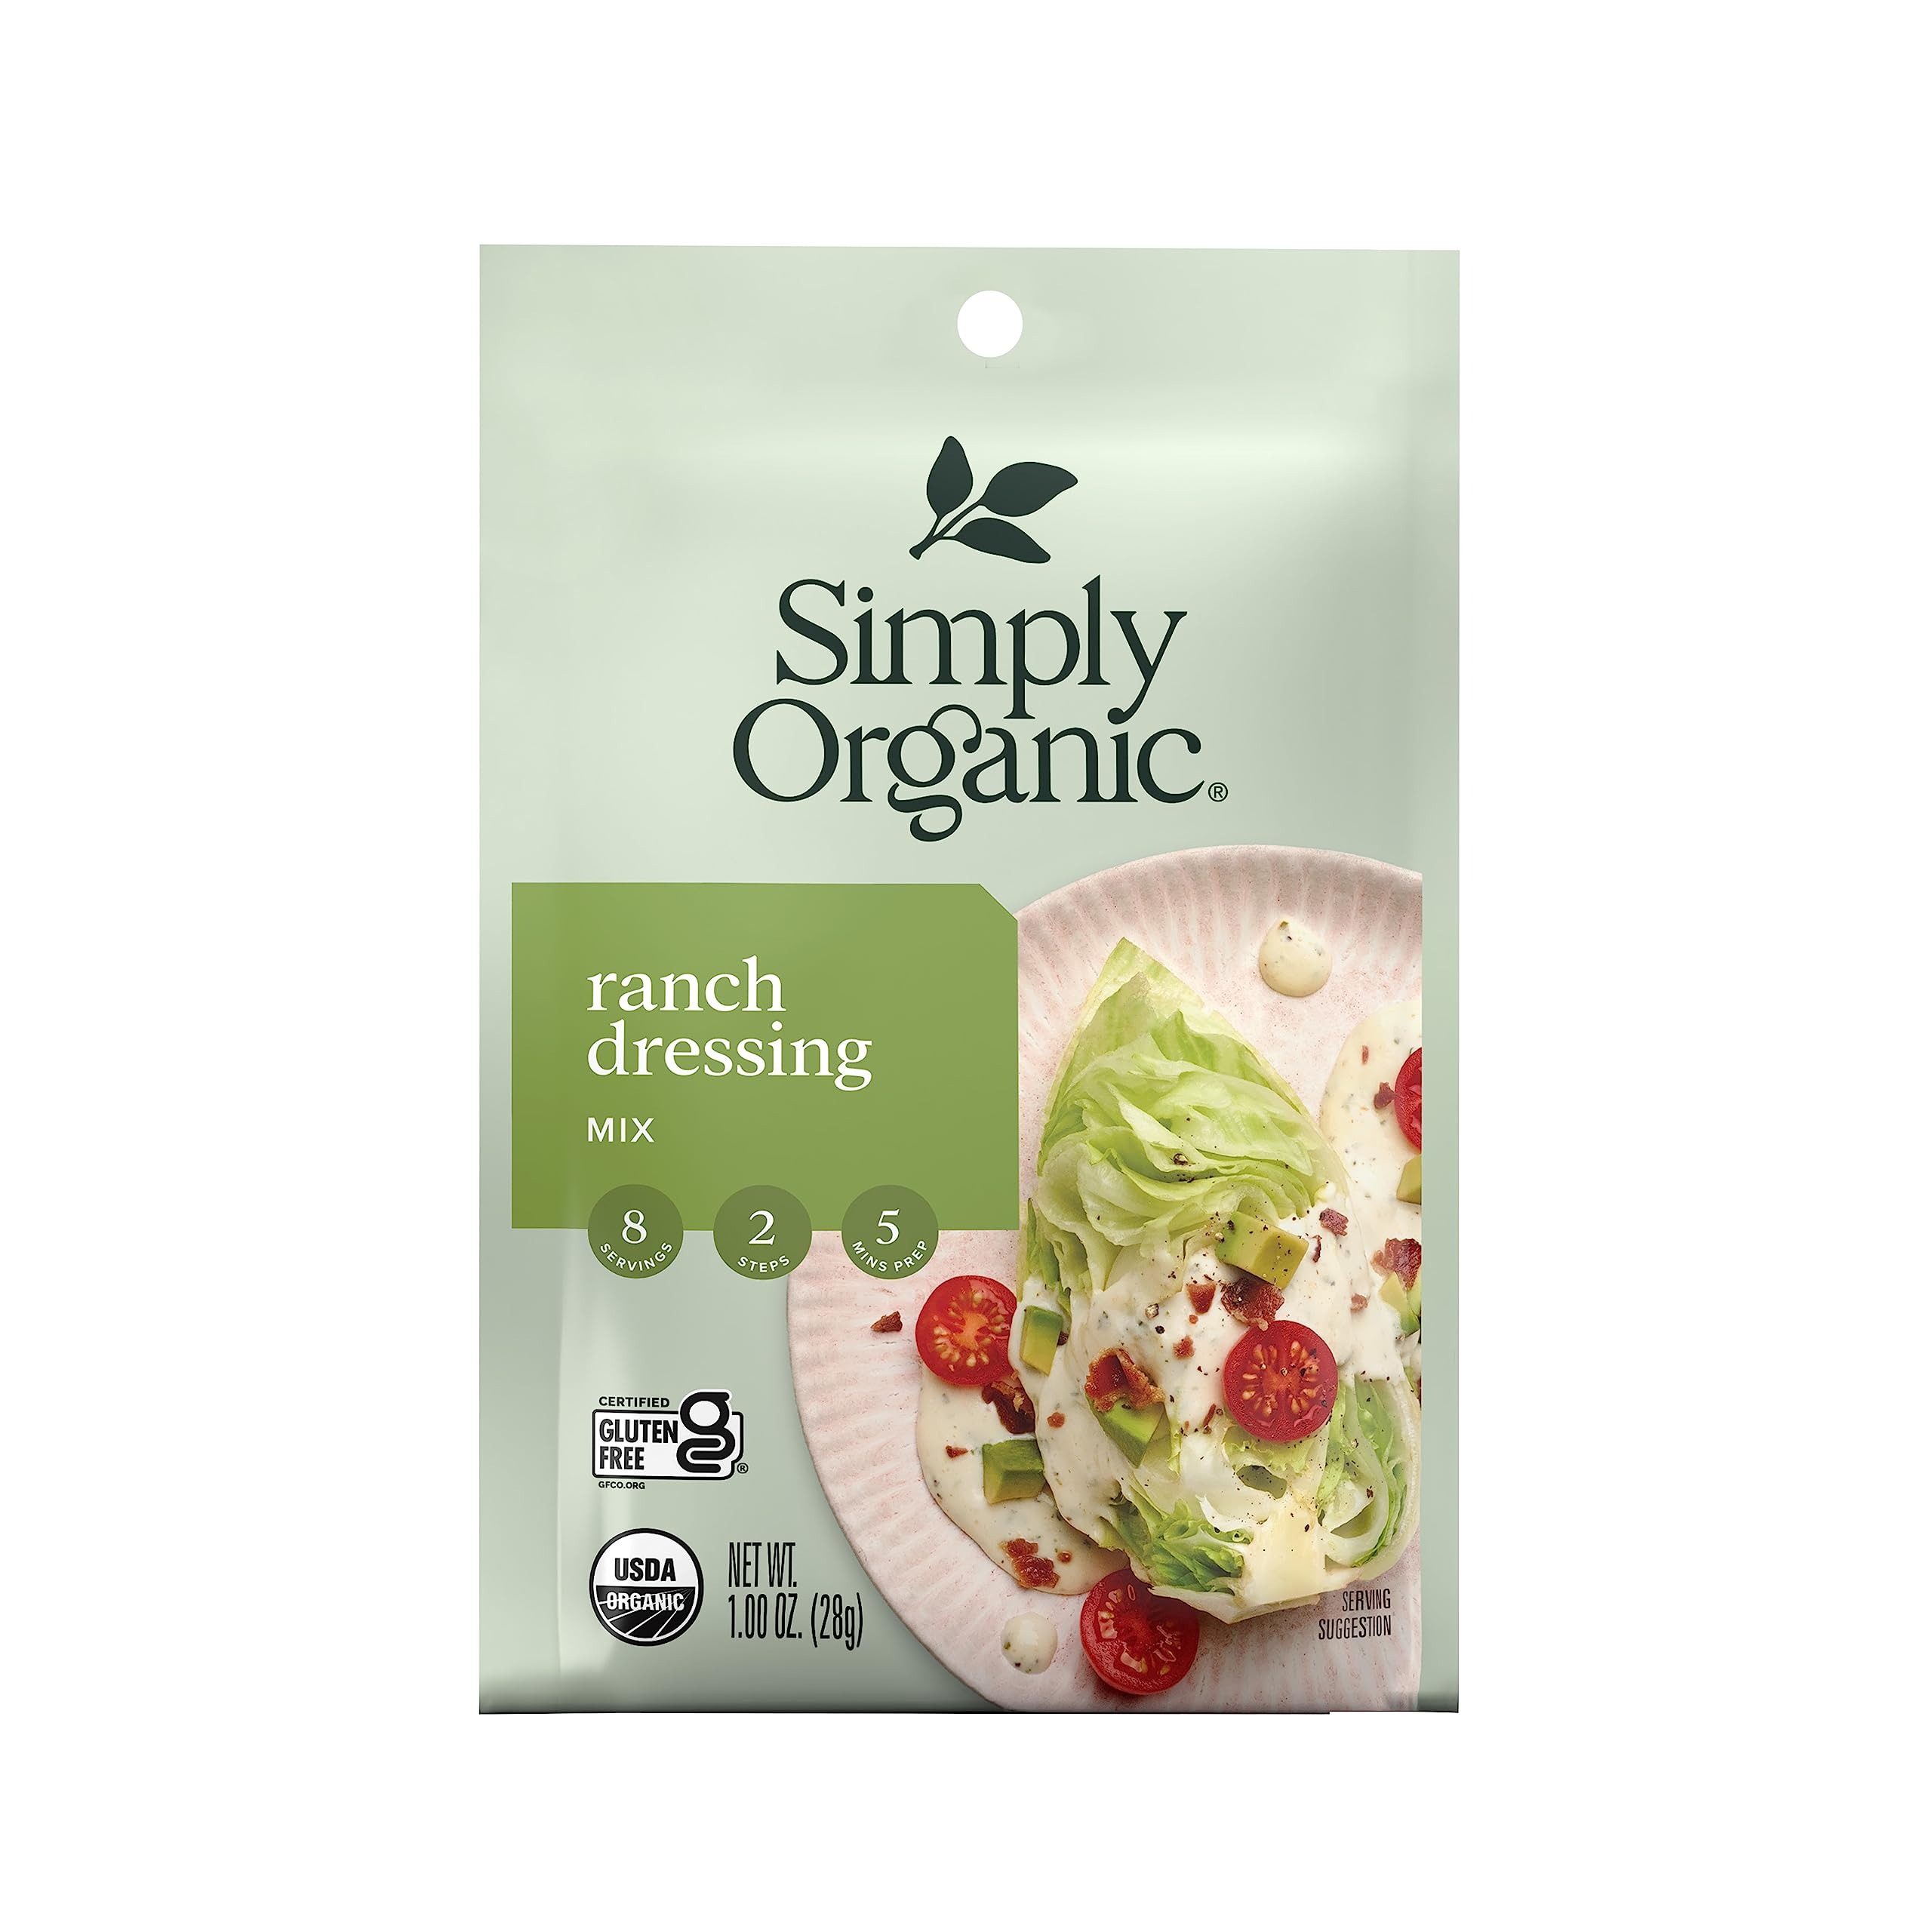
Item Name: Simply Organic Ranch, Certified Organic, Gluten-Free | 1 oz | Pack of 5
Value: 5.0
Unit: Ounce

Price: 3.39